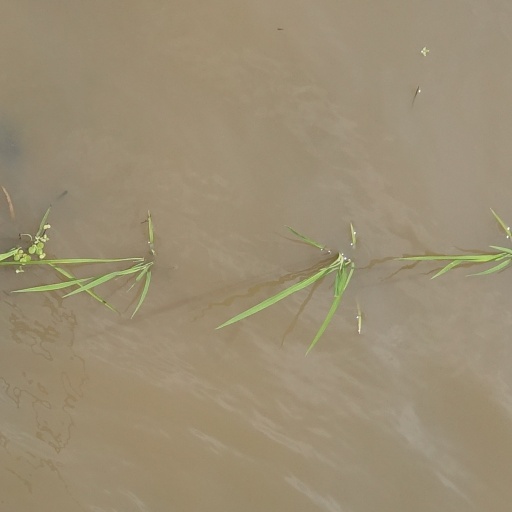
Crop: rice